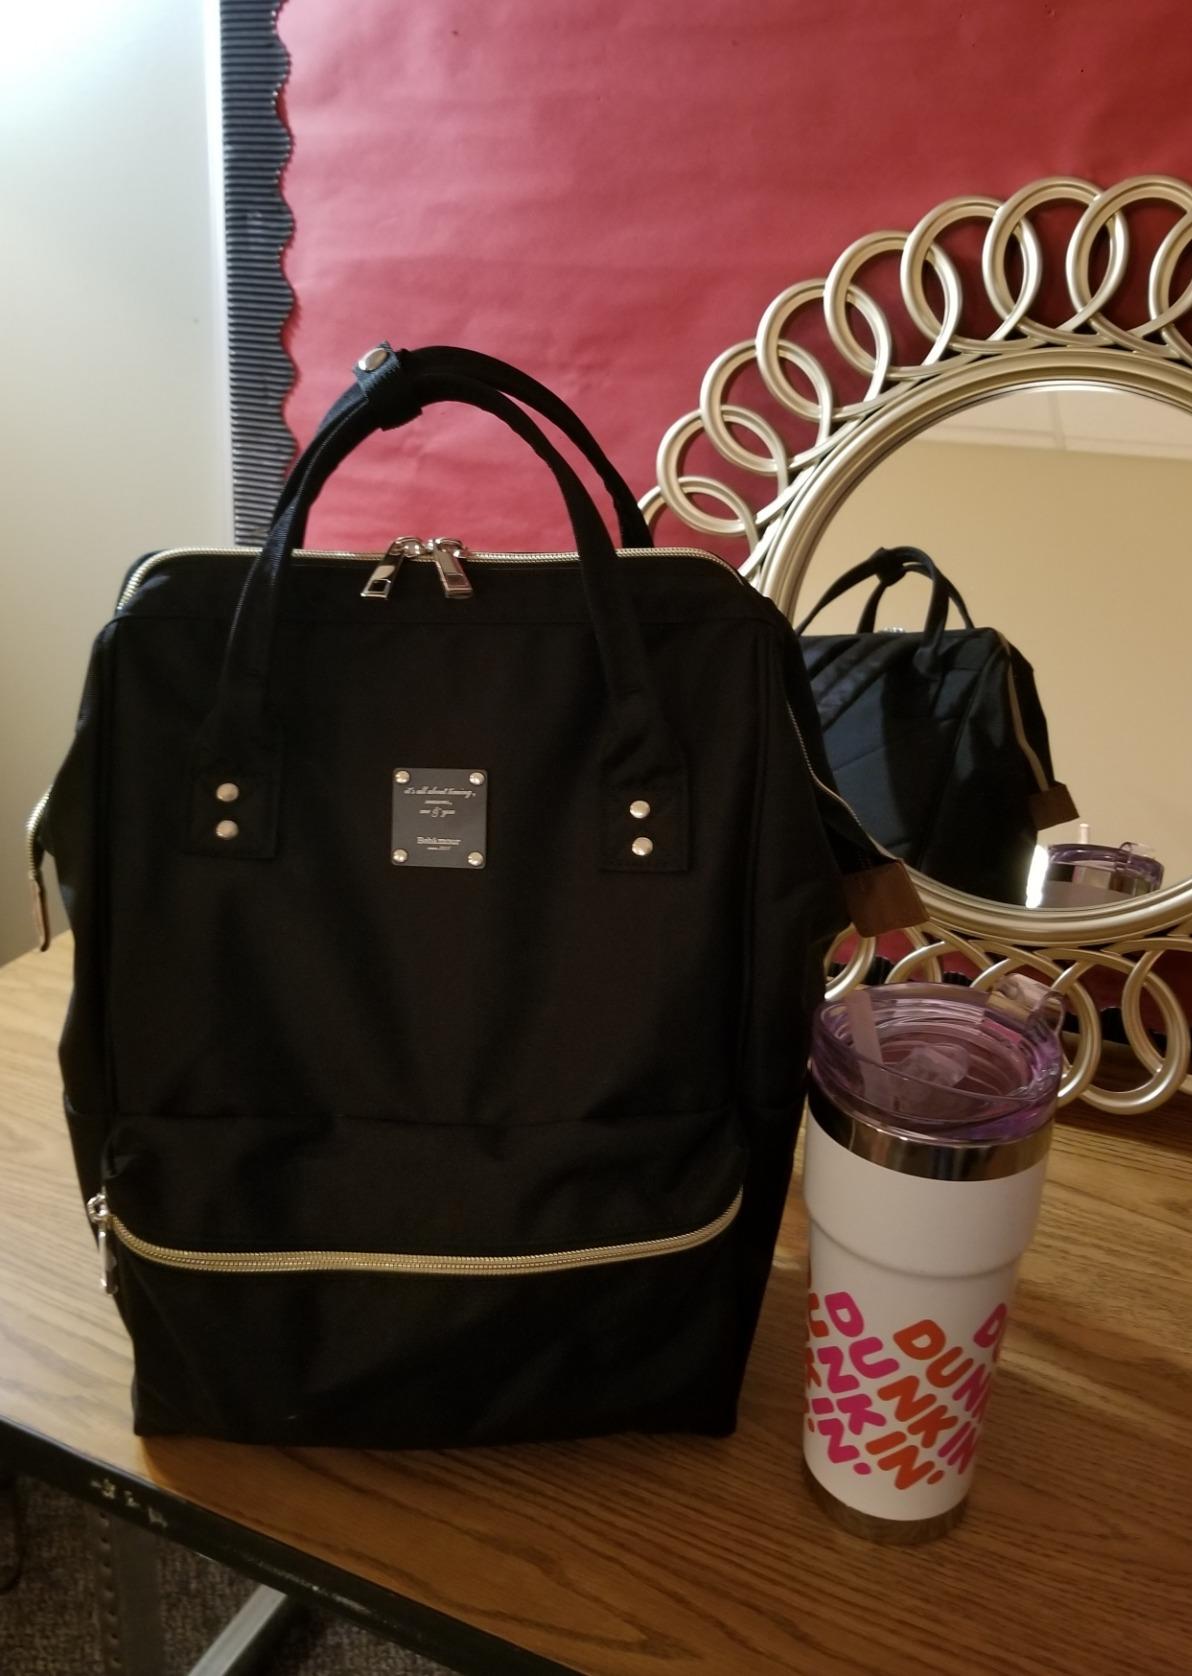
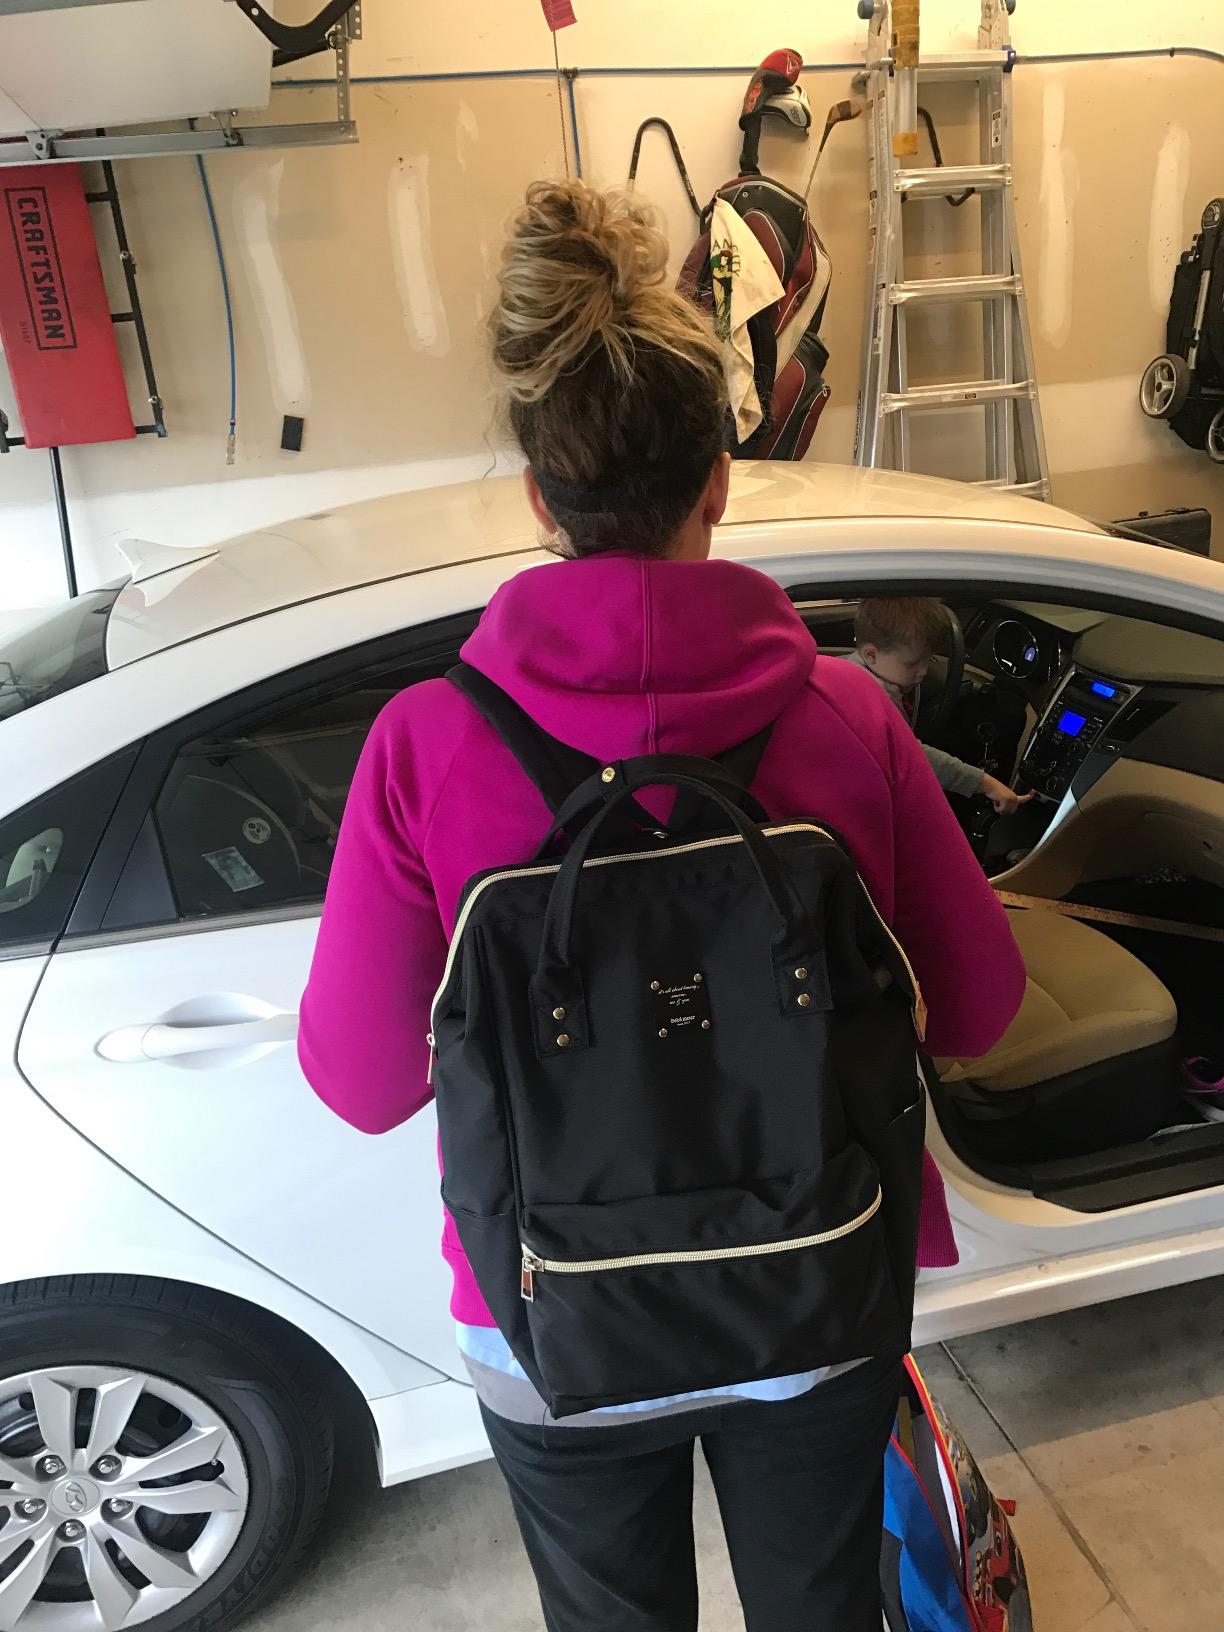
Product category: bag
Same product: yes